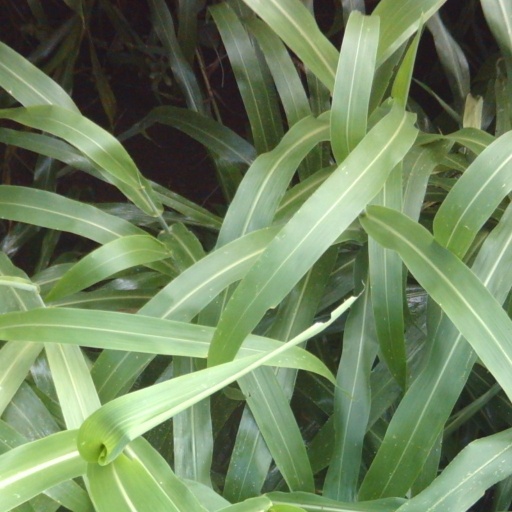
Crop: sorghum